Japanese community of Düsseldorf

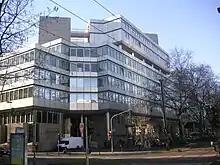
Japan Center Düsseldorf, including Hotel Nikko Düsseldorf to the right

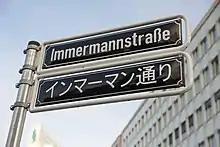
Since 2021 has bilingual (German/Japanese) street signs.

As of 1985 Immermann Street had a concentration of Japanese businesses. In 1985 Mark Heinrich of the Associated Press (AP) stated that the Hotel Nikko Düsseldorf on Immermann Street was the center of the Japanese community. Japan Airlines established the hotel in 1978. The "Japanische Internationale Schule in Düsseldorf" is located in Niederkassel, and it previously had a campus in Oberkassel.